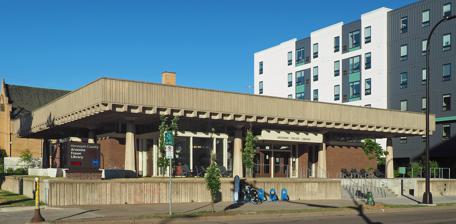
Building: Arvonne Fraser Library
Country: United States of America
Year built: 1967
Branch library in Minneapolis, MN Arvonne Fraser Library The Arvonne Fraser Library viewed from the northeast Former names Southeast Community Library, Southeast Library General information Type Branch library Location 1222 4th Street SE, Minneapolis, MN Coordinates 44°58′51″N 93°14′16″W / 44.98083°N 93.23778°W / 44.98083; -93.23778 Completed 1963 Renovated 2018-2020 Owner Hennepin County Library System Dimensions Other dimensions Roof: 100 ft. x 100 ft. Technical details Floor count 2 Floor area 13186 sq. ft. Design and construction Architect(s) Ralph Rapson Renovating team Renovating firm MacDonald and Mack (Minneapolis), Quinn Evans (D.C.), Damon Farber (Minneapolis) Arvonne Fraser Library (formerly the Southeast Library ) is a public library in Minneapolis , serving the University community.  Designed by Ralph Rapson and built in 1963, the library is an example of brutalist architecture. The building originally housed a credit union for state and university employees before a 1967 repurposing, when it became the Southeast Library.  Following a subsequent renovation from 2018 to 2020, the library was renamed after Arvonne Fraser , a women's rights advocate and political campaigner. The library was preceded by several related historical libraries, which occupied other sites throughout the area.  These included branches established under the leadership of Gratia Countryman , chief librarian of the Minneapolis Public Library from 1904 to 1936. Predecessors The Arvonne Fraser library was preceded by several others serving the same community. East Side Branch, 1891–1904 The third branch of the Minneapolis Public library opened on November 1, 1891, in the old Winthrop School building at 22 University Avenue Southeast. It was replaced by the Pillsbury Library in 1904. Pillsbury Library, 1904–1967 John Sargent Pillsbury, Minnesota's eighth governor, offered to build a branch library at the corner of university and Central Avenues in old St. Anthony (later East Minneapolis). The location was a few blocks from the iconic Pillsbury "A" Mill and close to the governor's home.  Although Pillsbury died before the library opened in April, 1904, the family carried out the gift.  One of the most beautiful library branches in Minneapolis, the library was built out of marble and featured mahogany inside. In 1960 a new Central Library opened right across the river from the Pillsbury Library so a location closer to the University Community's core was sought.  The Southeast Library replaced the Pillsbury Library in 1967. Located at 100 University Avenue Southeast, after many years as the Dolly Fiterman gallery, the Pillsbury Library more recently housed the Phillips Foundation. Seven Corners Library, 1906-1964 A successful delivery station was replaced in 1906 by the Seven Corners Branch in a rented space at 231 Cedar Avenue. The Seven Corners (Cedar-Riverside) area was teeming with new immigrants and the library was quite busy. A permanent Seven Corners branch was built at 300 15th Ave. South in 1912. By 1964 the library's circulation numbers paled in comparison to its first decades of existence. The building was sold to the Minnesota Department of Transportation and was razed for highway construction. Southeast Library, 1967-2018 In 1960, architect Ralph Rapson was asked to design a university-area building for the State Capitol Credit Union, a banking organization serving university and state employees.  Sited at 1222 Fourth Street Southeast, the building was purchased for conversion to a library on December 29, 1966.  The building reopened as the Southeast Library on December 26, 1967. The library's most notable feature is its square concrete roof, 100 feet on each side.  Seen from below, the ceiling is divided into a "waffle-like" form, a 32x32 grid of 1024 cells.  This canopy is supported by 16 evenly-spaced pillars and is dotted by 22 skylights—three central 2x2 lights, and 19 smaller 1x1 lights. Southeast Library and 14 other libraries of Minneapolis Public Library were merged into the combined urban/suburban Hennepin County Library in 2008. Arvonne Fraser Library, 2019-present On December 10, 2018, the library closed for a year-long, $11.6 million renovation.  The next day, the Hennepin County Board of Commissioners voted to rename the library after Fraser.  Following completion of the renovation, the Arvonne Fraser Library reopened on Saturday January 25, 2020. The renovation doubled the library's square footage by improving a disused basement space, which houses inventory and a children's area.  To connect the two floors and to allow natural light into the windowless basement space, an opening was cut in the center of the ground level. Arvonne Fraser and nearby historical libraries The Pillsbury Library replaced the East Side Branch (1891-1904) as part of the Minneapolis Public Library system from 1904-1967. The Seven Corners Library was a branch of the Minneapolis Public Library from 1906-1964. Southeast Library, built 1963, converted to a library in 1967. Currently part of the Hennepin County Library system. Schematic of the library's ceiling, as seen from below. References